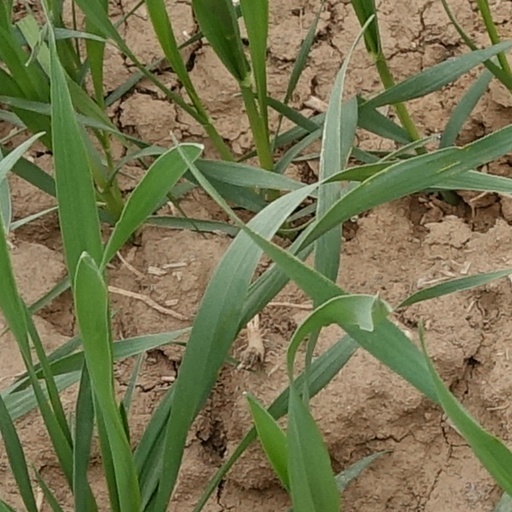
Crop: wheat